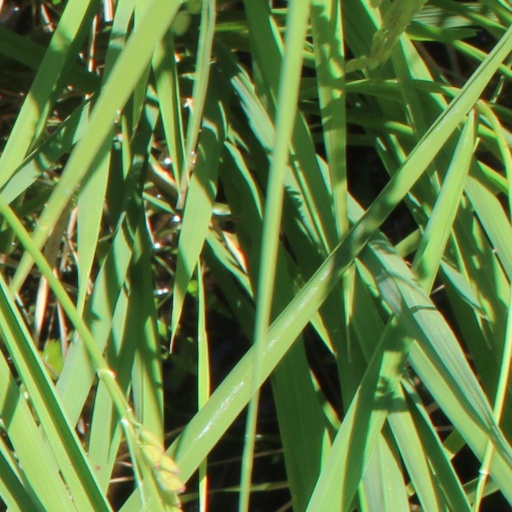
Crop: rice